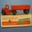
Label: truck